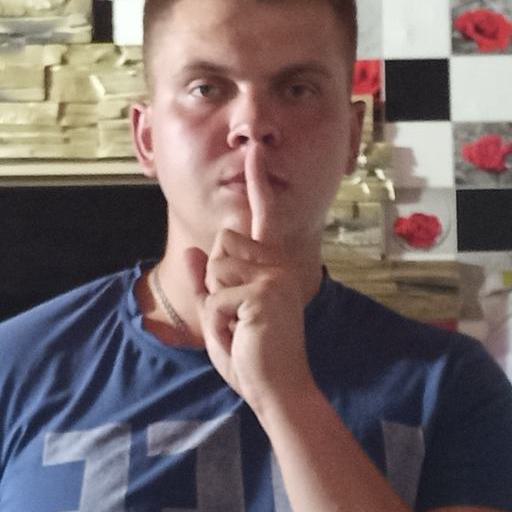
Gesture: mute